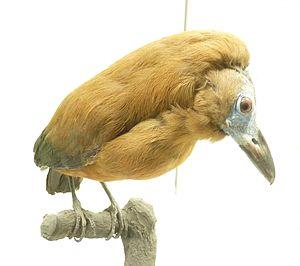
Coracine chauve (Perissocephalus tricolor) empaillé, au Muséum d'Histoire naturelle de Genève.
En ornithologie, l'appellation française Coracine désigne des espèces d'oiseaux d'Amérique du Sud, de la famille des Cotingidae. La confusion avec le genre latin Coracina, genre de la famille des Campephagidae, doit être évitée.